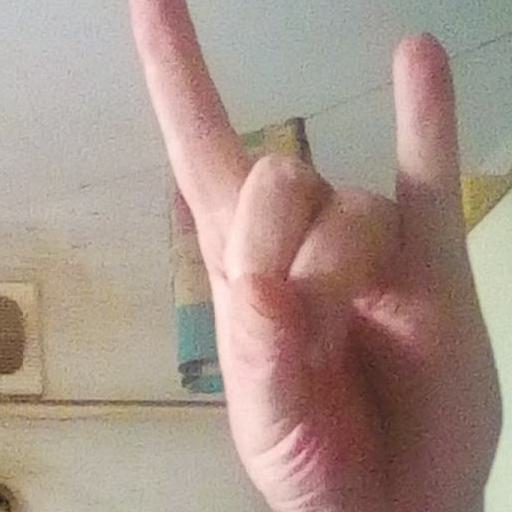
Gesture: rock